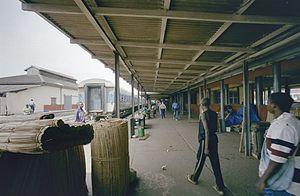
Accra est la capitale du Ghana. Il s'agit de la ville la plus peuplée du pays dont elle constitue le centre politique, administratif, économique et financier.